Comair Flight 5191

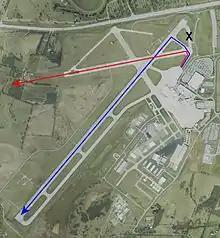
Approximate paths at Blue Grass Airport (pictured before airport construction had completed weeks before the crash) X marks the closed taxiway

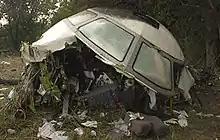
Wreckage of the cockpit

Analysis of the cockpit voice recorder (CVR) indicated that the aircraft was cleared for takeoff from Runway 22, a runway used by most airline traffic at Lexington. However, after confirming the takeoff clearance for Runway 22, Clay taxied onto Runway 26, which was only 3,501 feet (1,067 m) long, unlit and unauthorized for commercial use. Clay then relinquished flight control to Polehinke for takeoff.